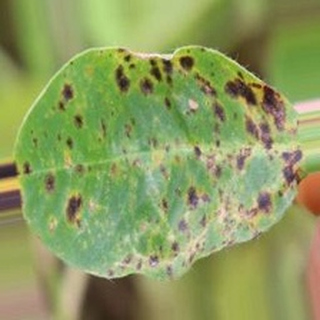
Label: groundnut_late_leaf_spot